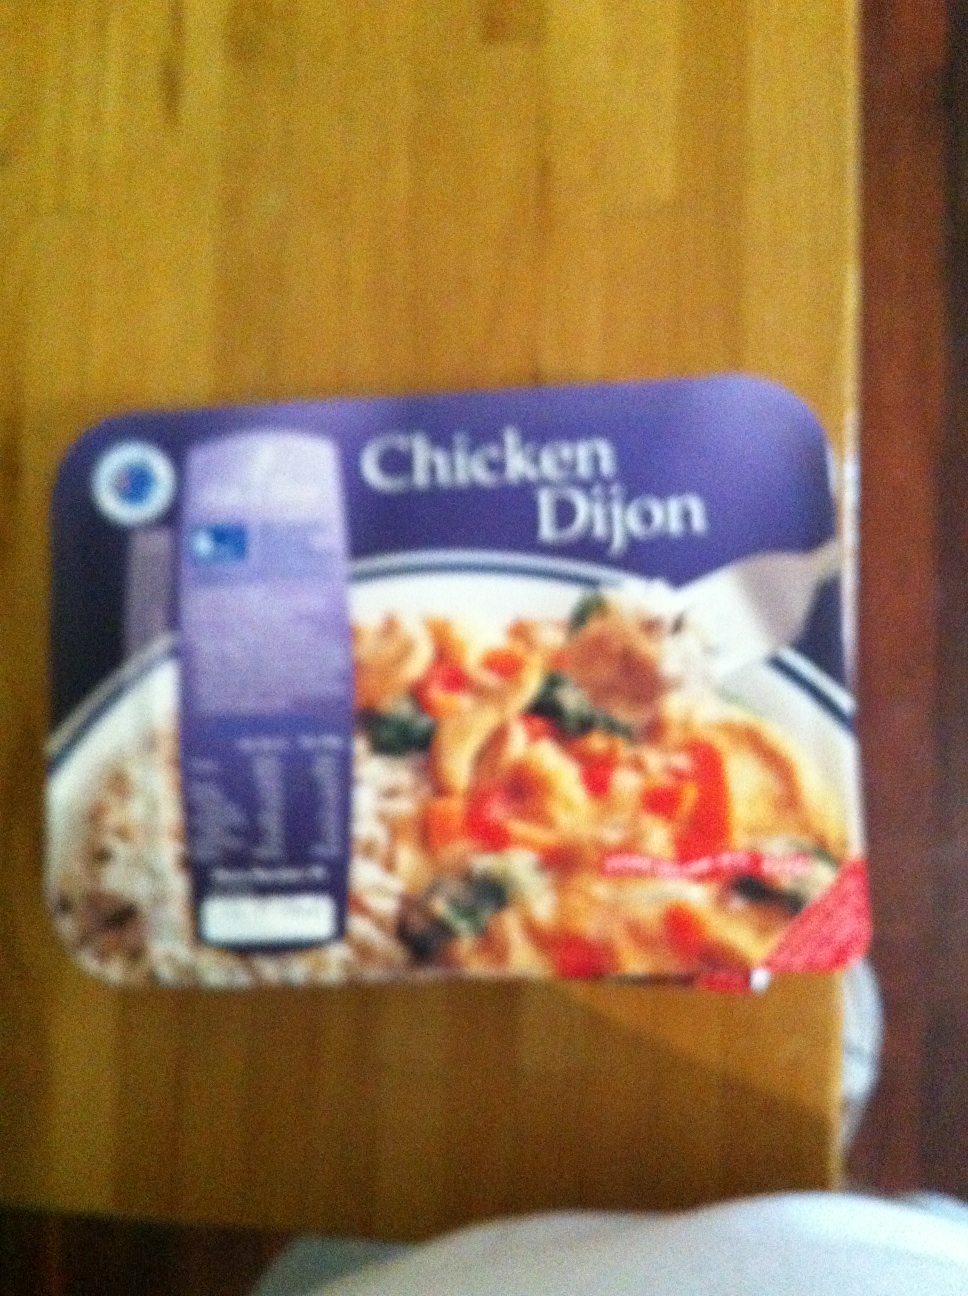Question: For how long do I cook this in the microwave?
Answer: unanswerable